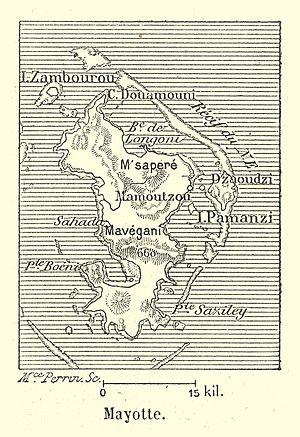
Carte de Franz Schrader
Mayotte est une île de l'archipel des Comores, situé au milieu du canal de Mozambique, entre l'Afrique et Madagascar. Elle a été marquée par l'histoire du monde maritime de l'Océan Indien, longtemps dépendante de la traditionnelle navigation saisonnière arabo-indienne, et de l'irruption de ses marges, africaines et malgaches, avant de passer petit à petit sous hégémonie européenne. L'islam tolérant et structuré qu'elle a préservé indique un vieil héritage shirazien, apporté par des colons de la région d'Ormuz et du Hadramaout.